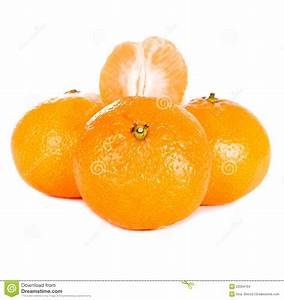
Label: mandarine